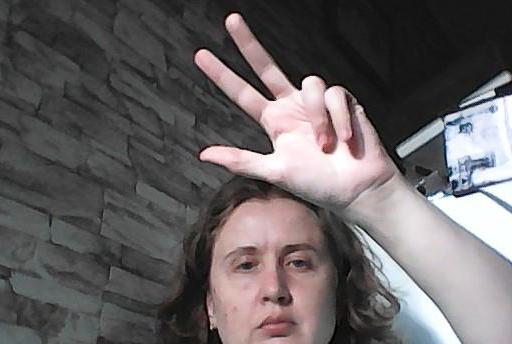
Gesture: three2